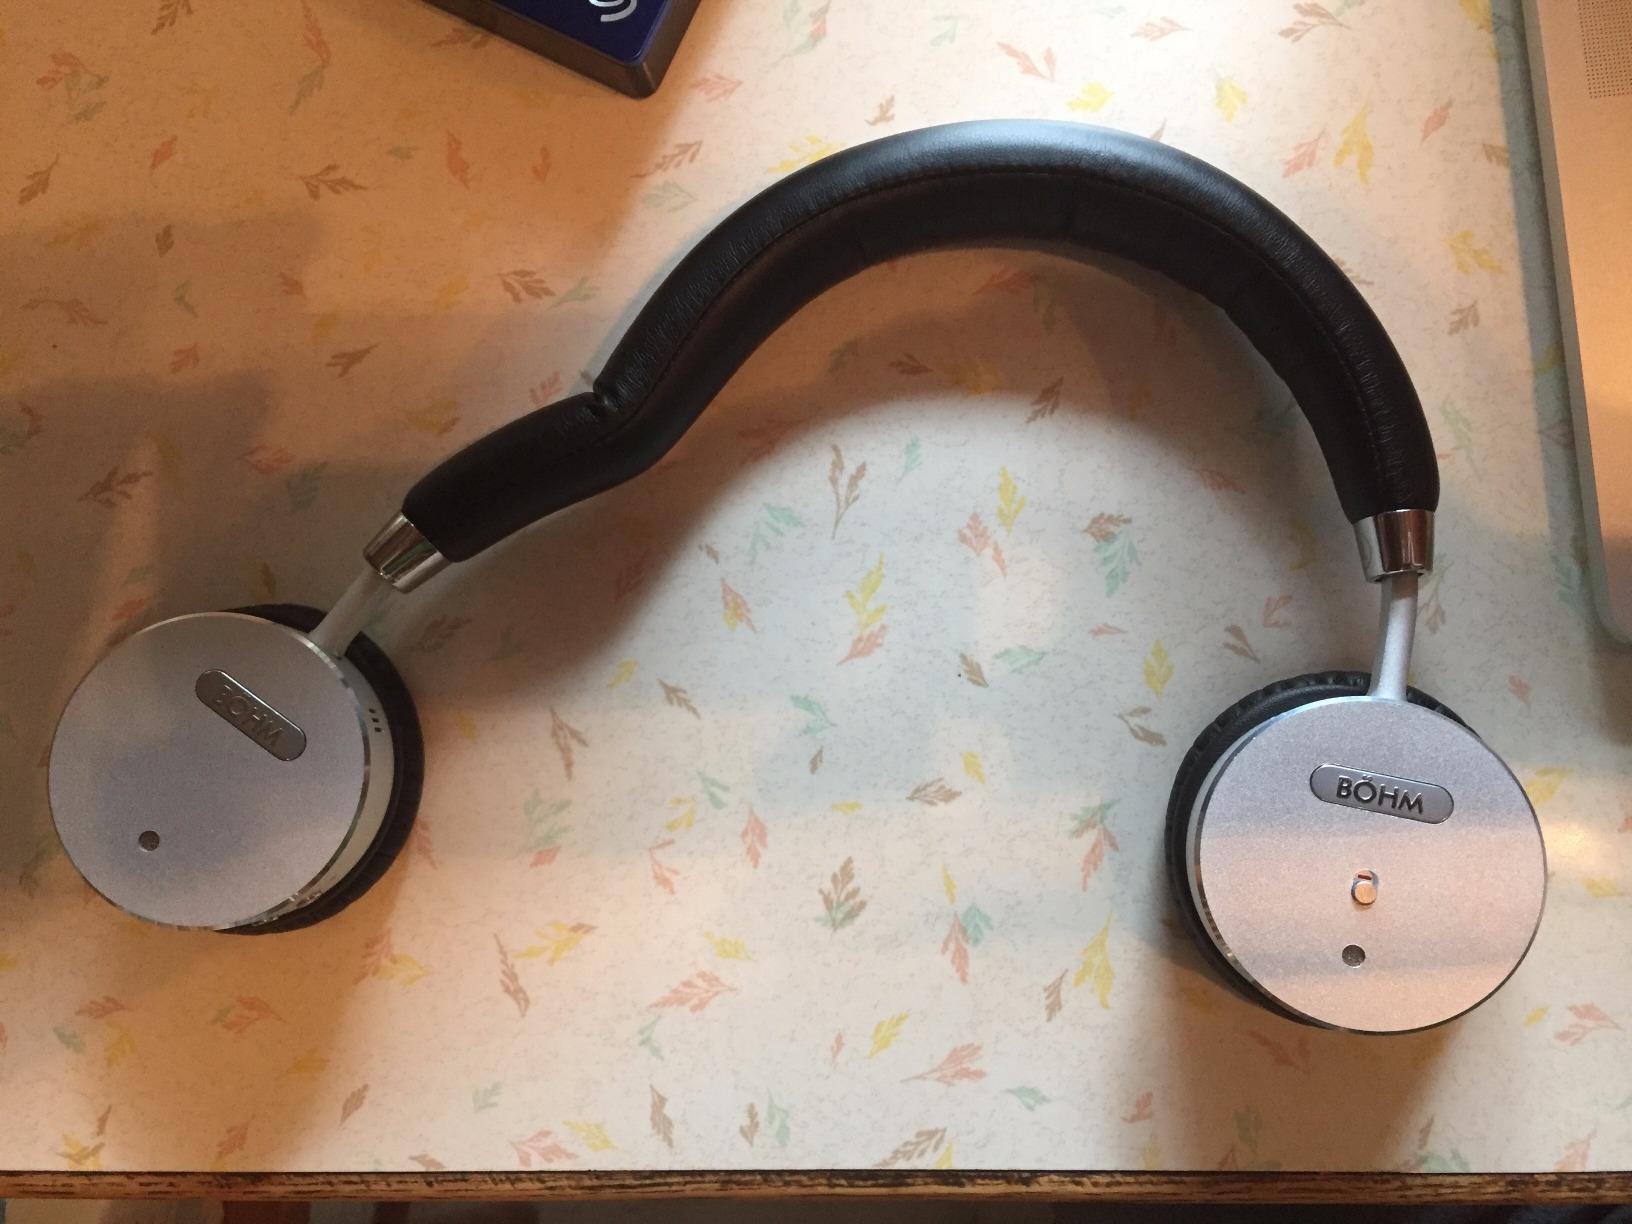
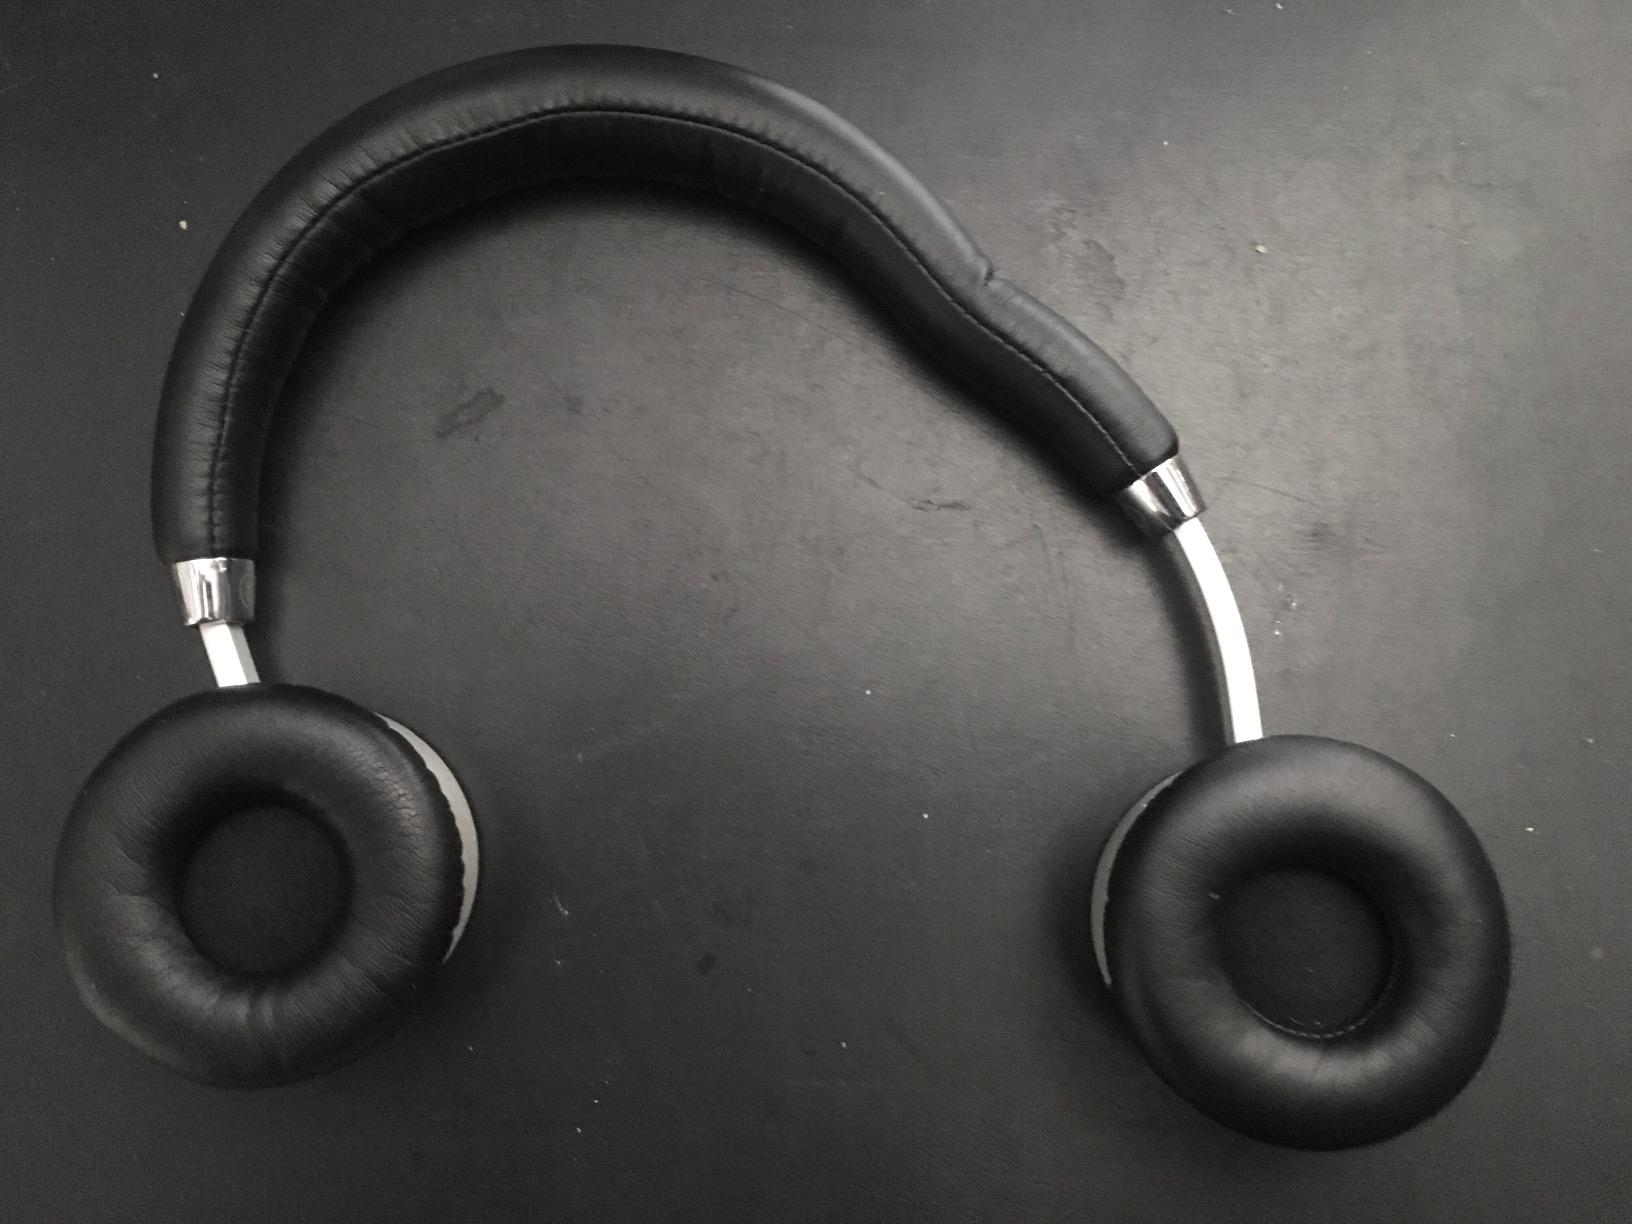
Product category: headphones
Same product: yes